Nikon 1 S1

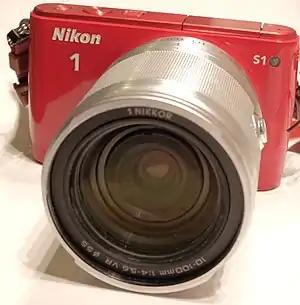

The Nikon 1 S1 is a Nikon 1 series low-cost high-speed mirrorless interchangeable-lens camera launched by Nikon. Nikon lists the estimated selling price of the Nikon 1 S1 One-Lens Kit in the United States at $499.95. This kit comes with the 1 NIKKOR 11–27.5mm f/3.5-5.6 lens. It features many similarities with the "1 J2", like the same 10.1 megapixel CX-format CMOS sensor and autofocus, but with an upgraded EXPEED 3A processor.